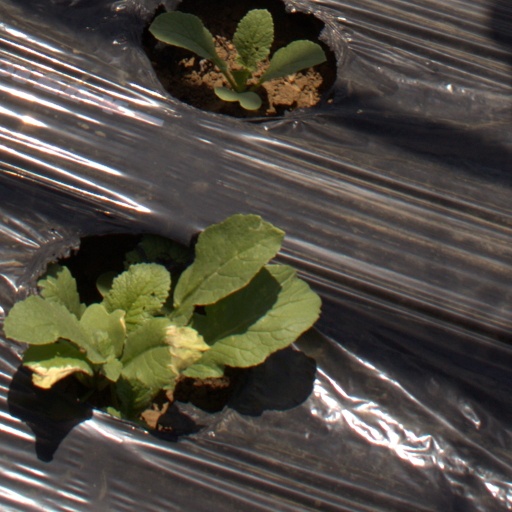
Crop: Jerusalem artichoke